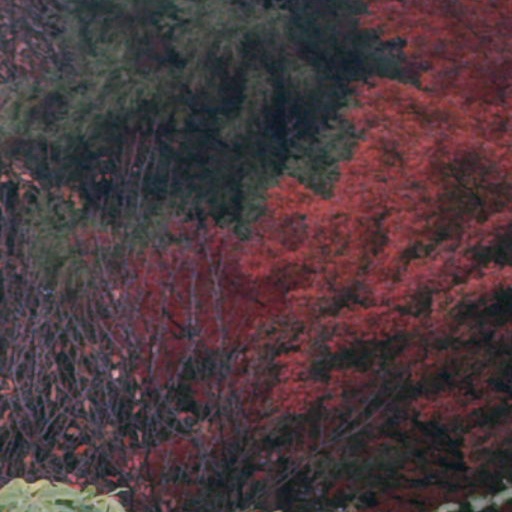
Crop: cassava